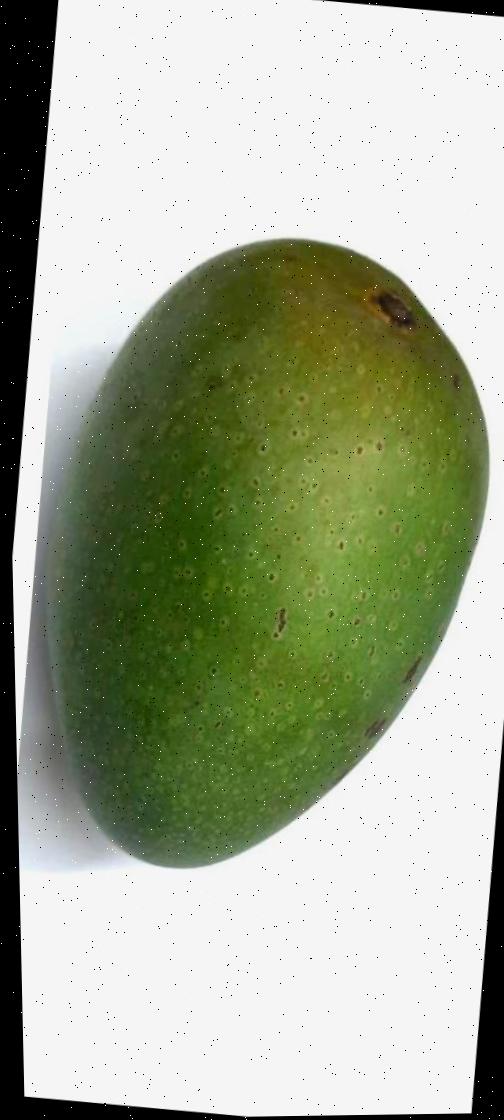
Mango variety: Ashshina Zhinuk